Transjakarta

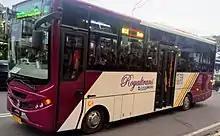
A Royaltrans bus

The characteristics of Transjakarta listed in an Asian Development Bank study are: